1889 Lancashire County Council election

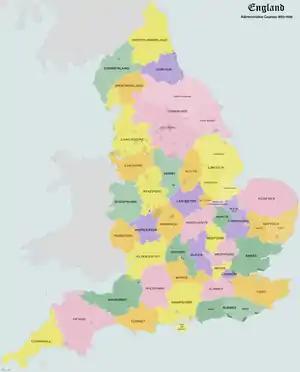
English administrative counties, 1890–1965.

Elections to Lancashire County Council were held in May 1889. The council was newly created, and at the time covered the entire administrative county of Lancashire.